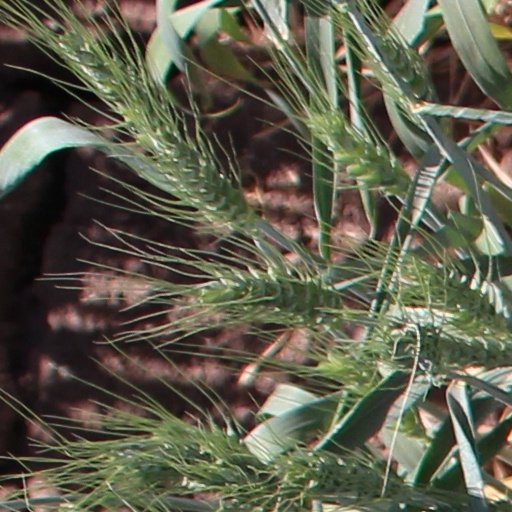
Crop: wheat